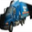
Label: truck